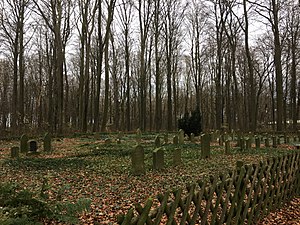
Cuxhaven / Kultur og turisme
Cuxhaven er en by i den tyske delstat Niedersachsen med omkring 50.000 indbyggere. Byen ligger ved Elbens udløb og kysten af Nordsøen. Cuxhaven strækker sig 14 km fra øst til vest og 7 km fra nord til syd. Den er administrationsby i landkreisen Cuxhaven og er en populær ferieby ved Nordsøen.